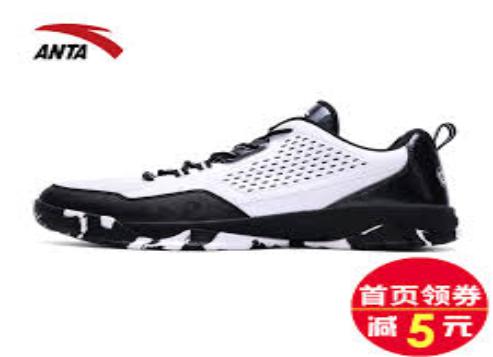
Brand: ANTA
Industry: Clothes